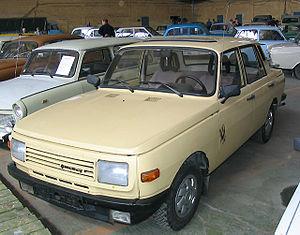
Wartburg est un ancien constructeur automobile est-allemand, fondé en 1955 sous le nom d’AWE. L’usine de la marque, située à Eisenach, produisait auparavant des BMW, rebaptisées EMW à partir de 1952.